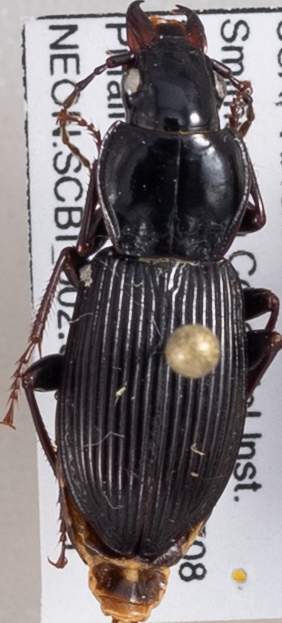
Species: Pterostichus coracinus
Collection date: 2018-06-21
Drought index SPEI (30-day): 1.85
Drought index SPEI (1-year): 0.776
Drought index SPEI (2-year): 0.944